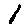
Label: 1